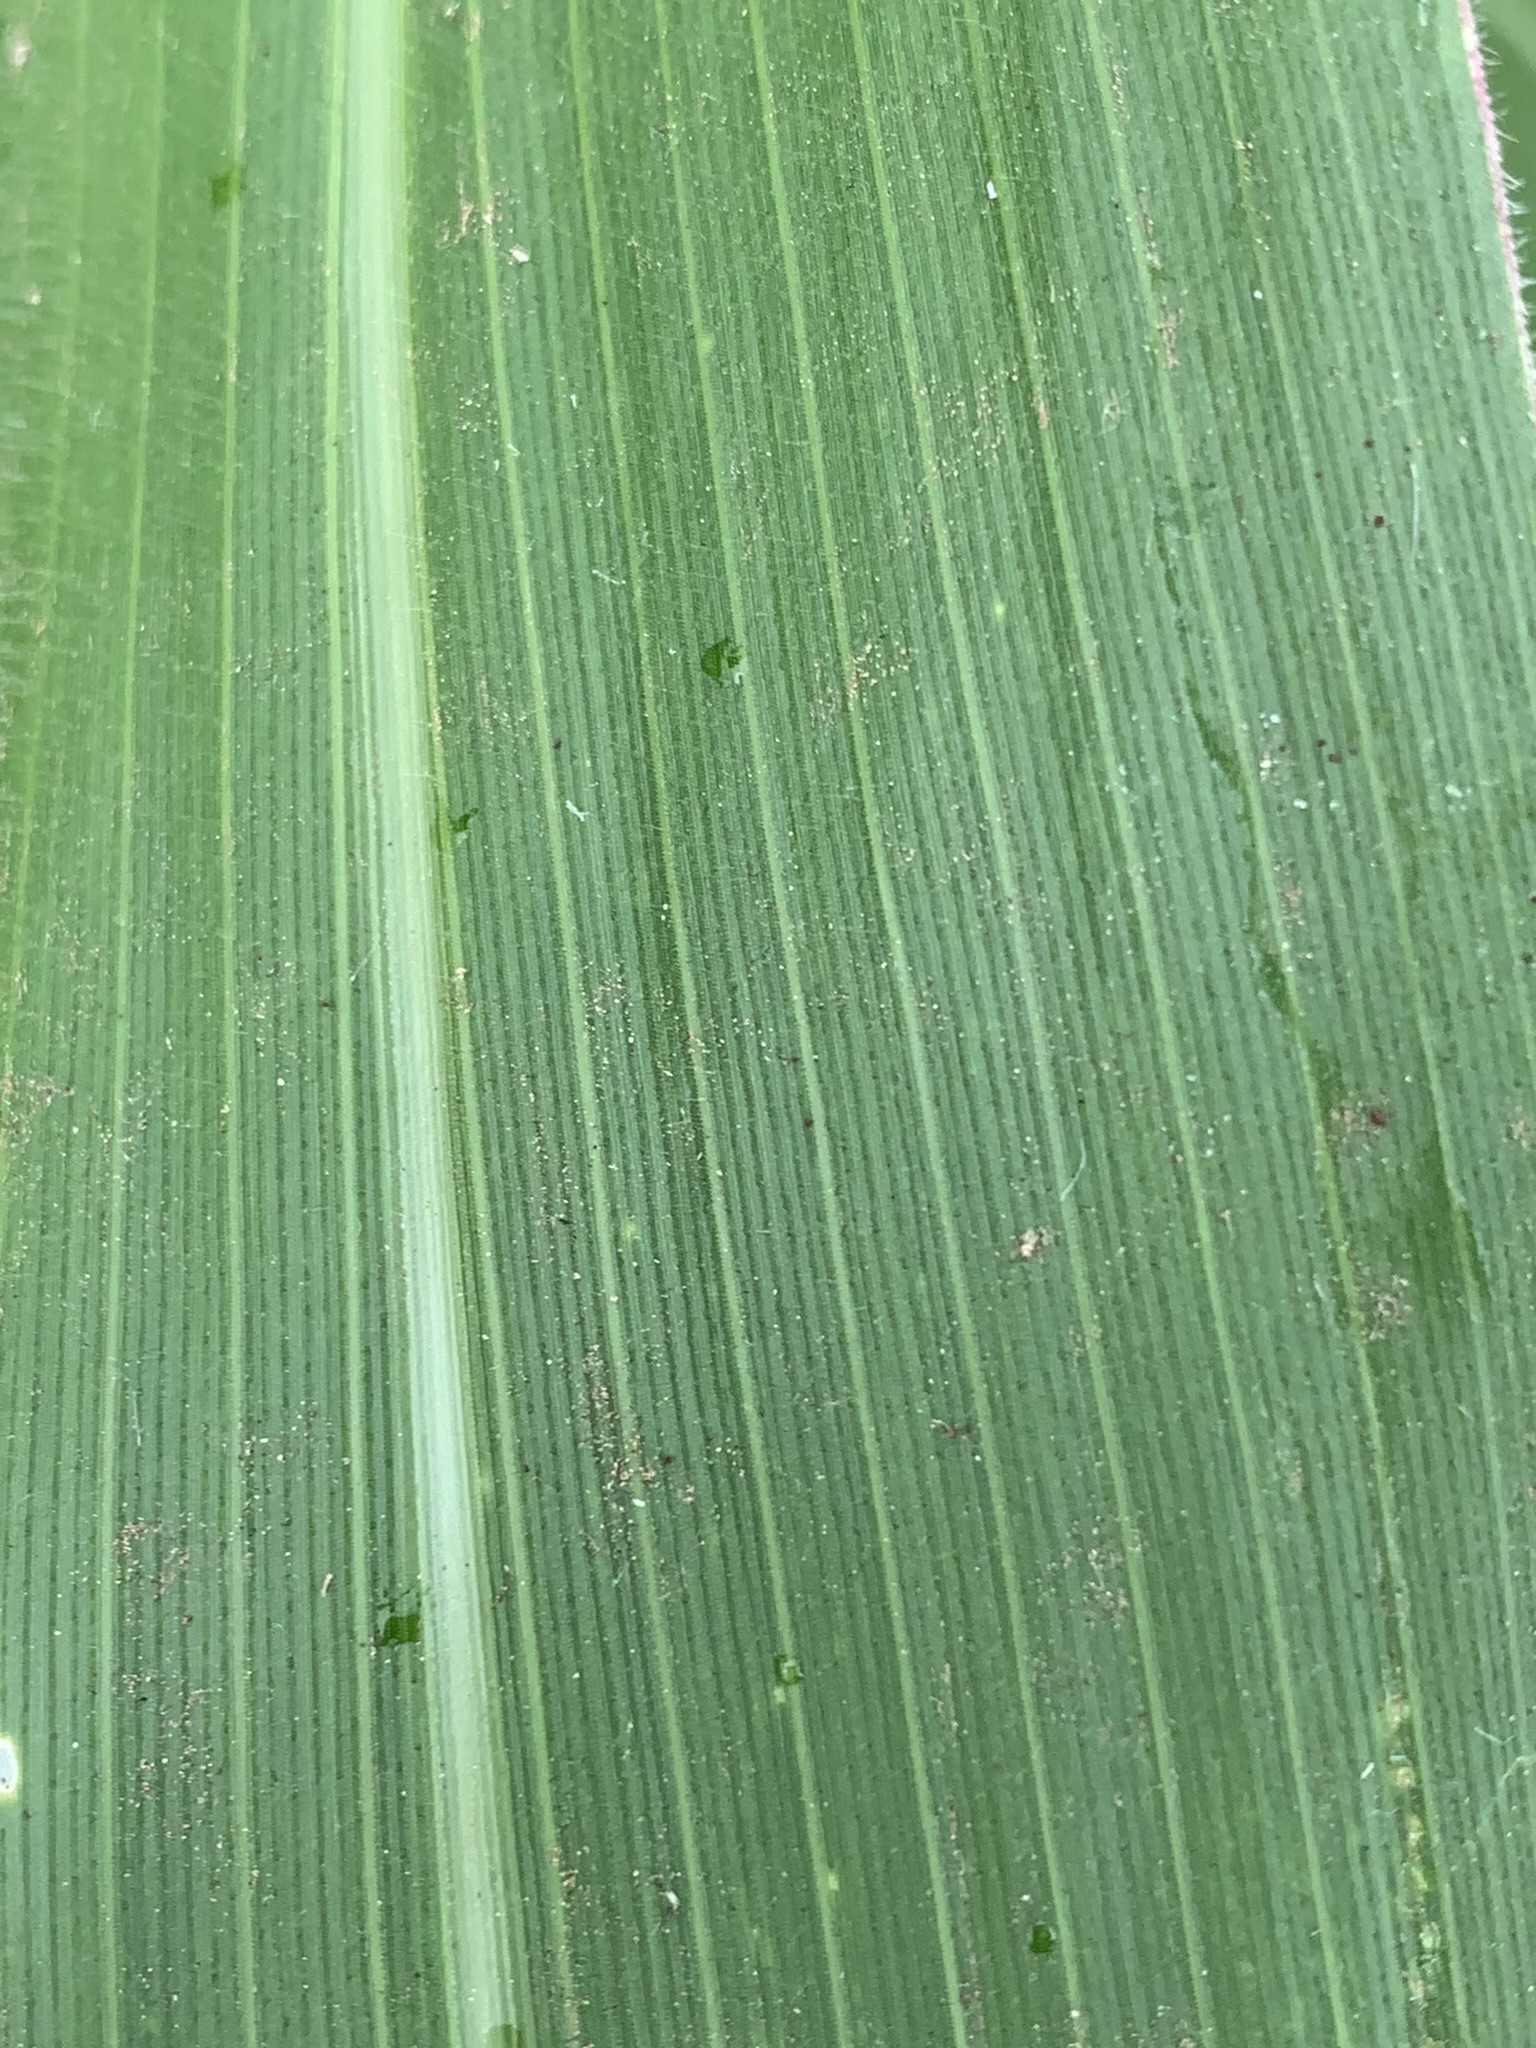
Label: Healthy